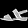
Label: Sandal